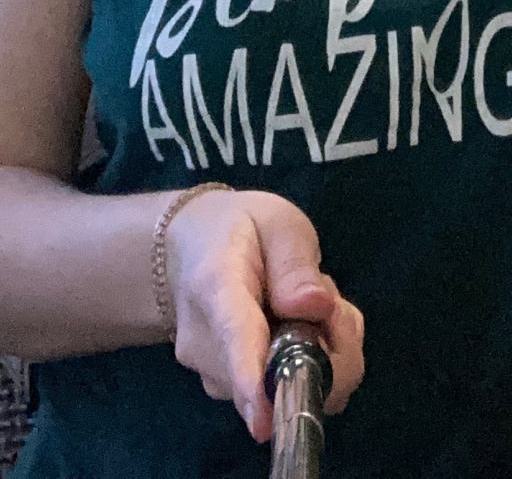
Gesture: no_gesture